Cliefden Caves

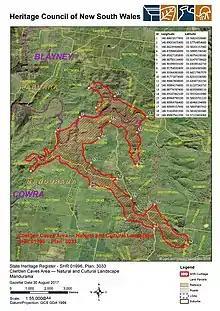
Heritage boundaries for the natural and cultural landscape

The site contains features associated with the historical development of the place. These include Rothery's Ruins and the Old Barite Mine.